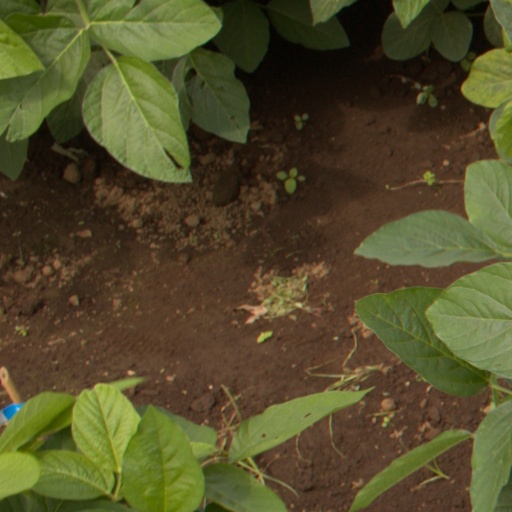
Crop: soybean